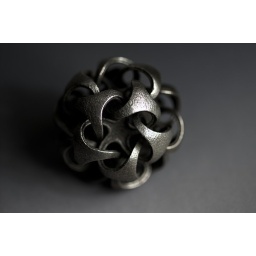
Using auto white balance in the camera.EV +0.018% grey card backgroundufraw exposure=1 (one stop over)f2.8 and f32two focus points